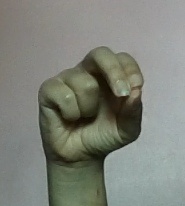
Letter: gaaf